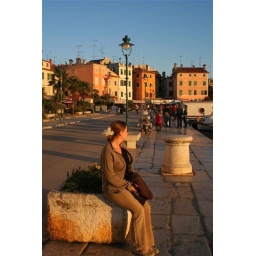
We stayed in the white building in the background (green shutters), we had a lovely view over the waterfront (coming later).